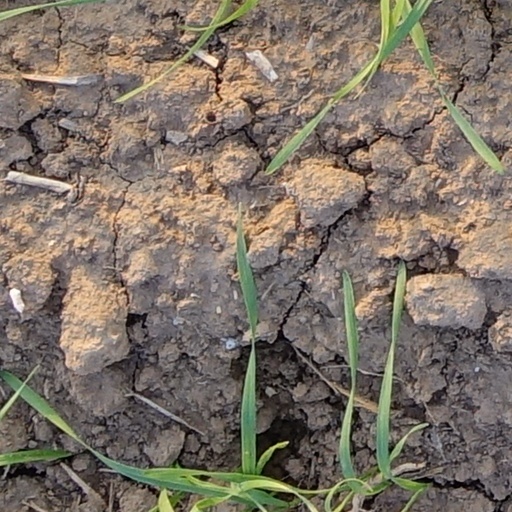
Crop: wheat